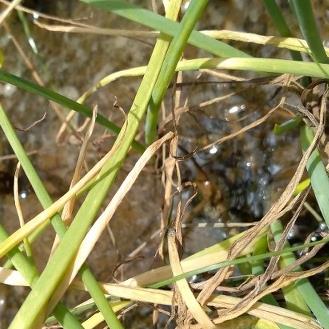
Crop: Onion
Condition: fusarium-d